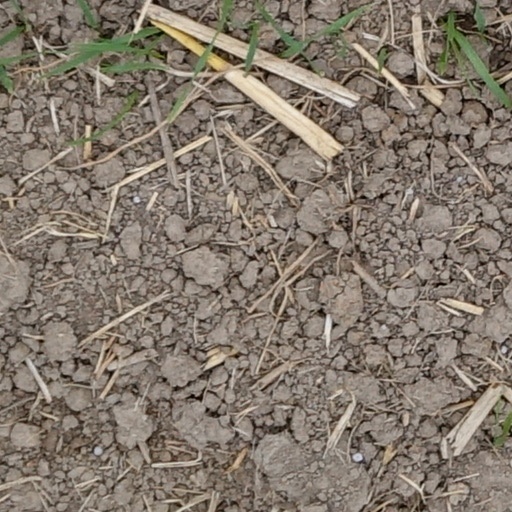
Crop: wheat